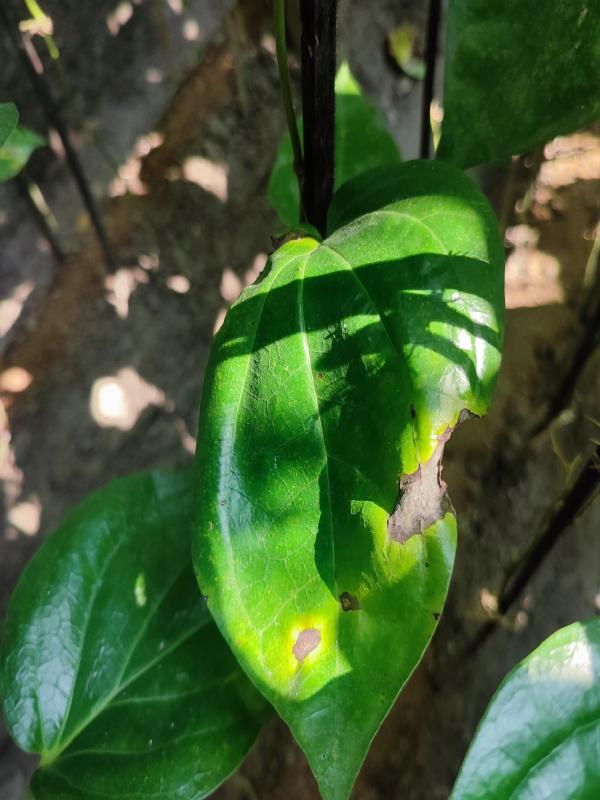
Label: Bacterial_Leaf_Disease